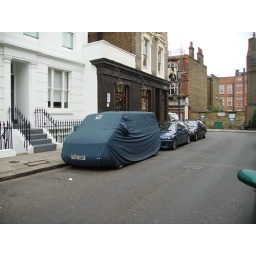
I reckon there's a white van hiding in there...